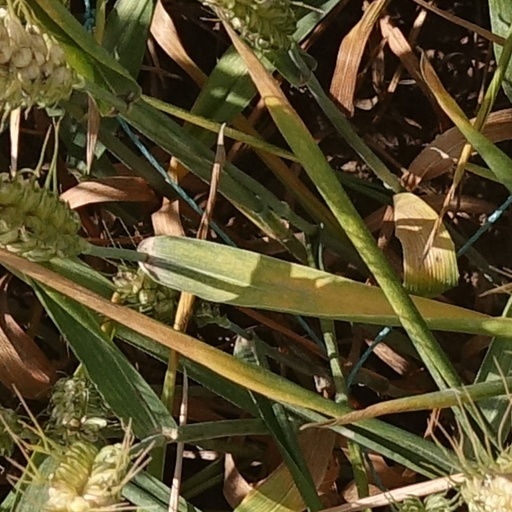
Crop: wheat